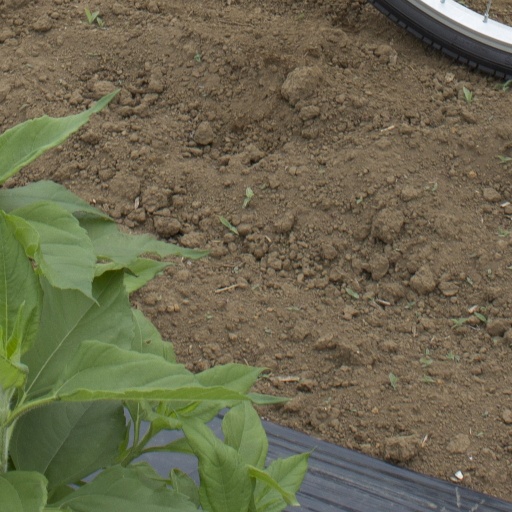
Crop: Jerusalem artichoke